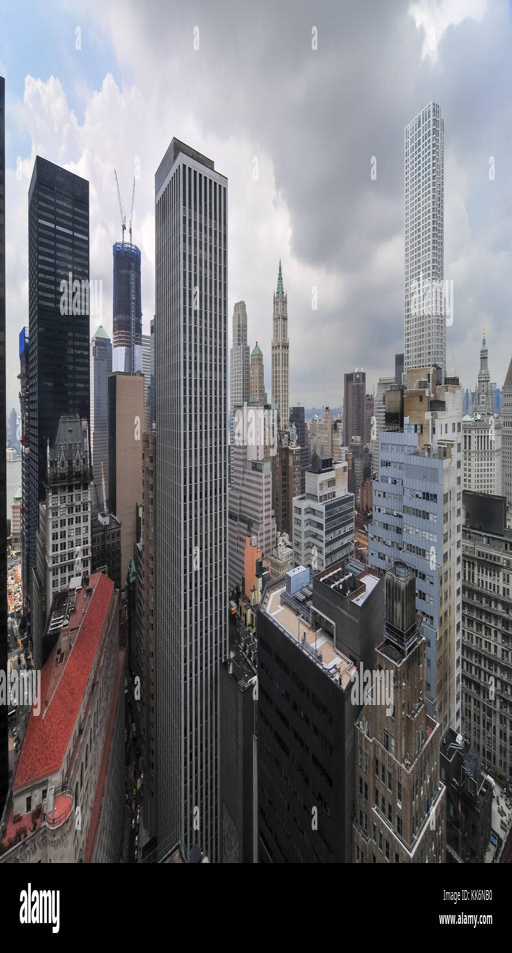
aerial view of the skyscrapers